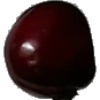
Label: cherry